Frank Turner

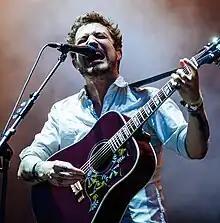
Turner in 2014

Francis Edward Turner (born 28 December 1981) is an English punk and folk singer-songwriter from Meonstoke, Hampshire. He began his career as the vocalist of post-hardcore band Million Dead, then embarked upon a primarily acoustic-based solo career following the band's split in 2005. In the studio and during live performances, Turner is accompanied by his backing band, The Sleeping Souls, which consists of Ben Lloyd (guitar, mandolin), Tarrant Anderson (bass), Matt Nasir (piano, mandolin) and Callum Green (drums).